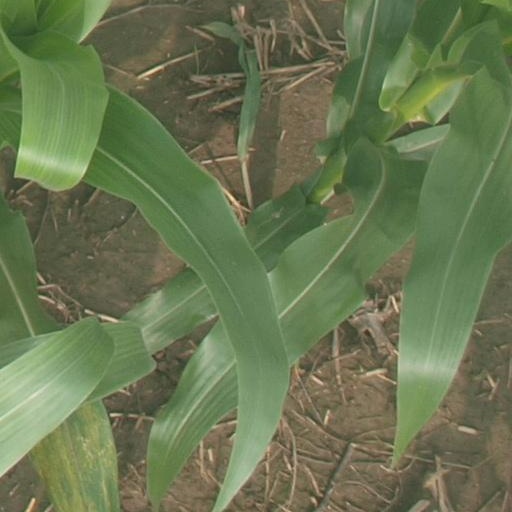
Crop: maize; corn